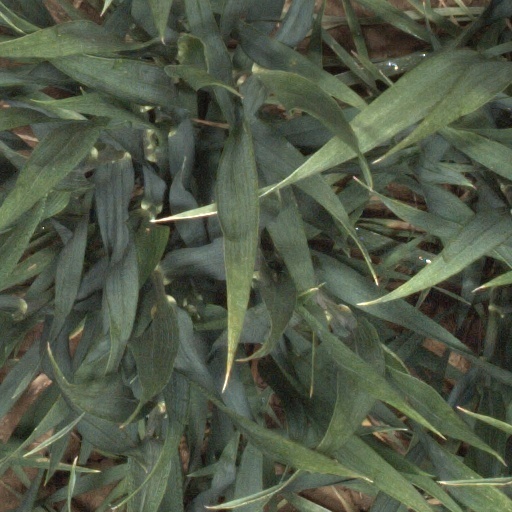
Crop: wheat